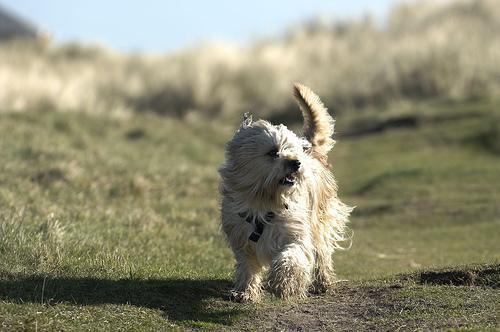
Tibetan_terrier